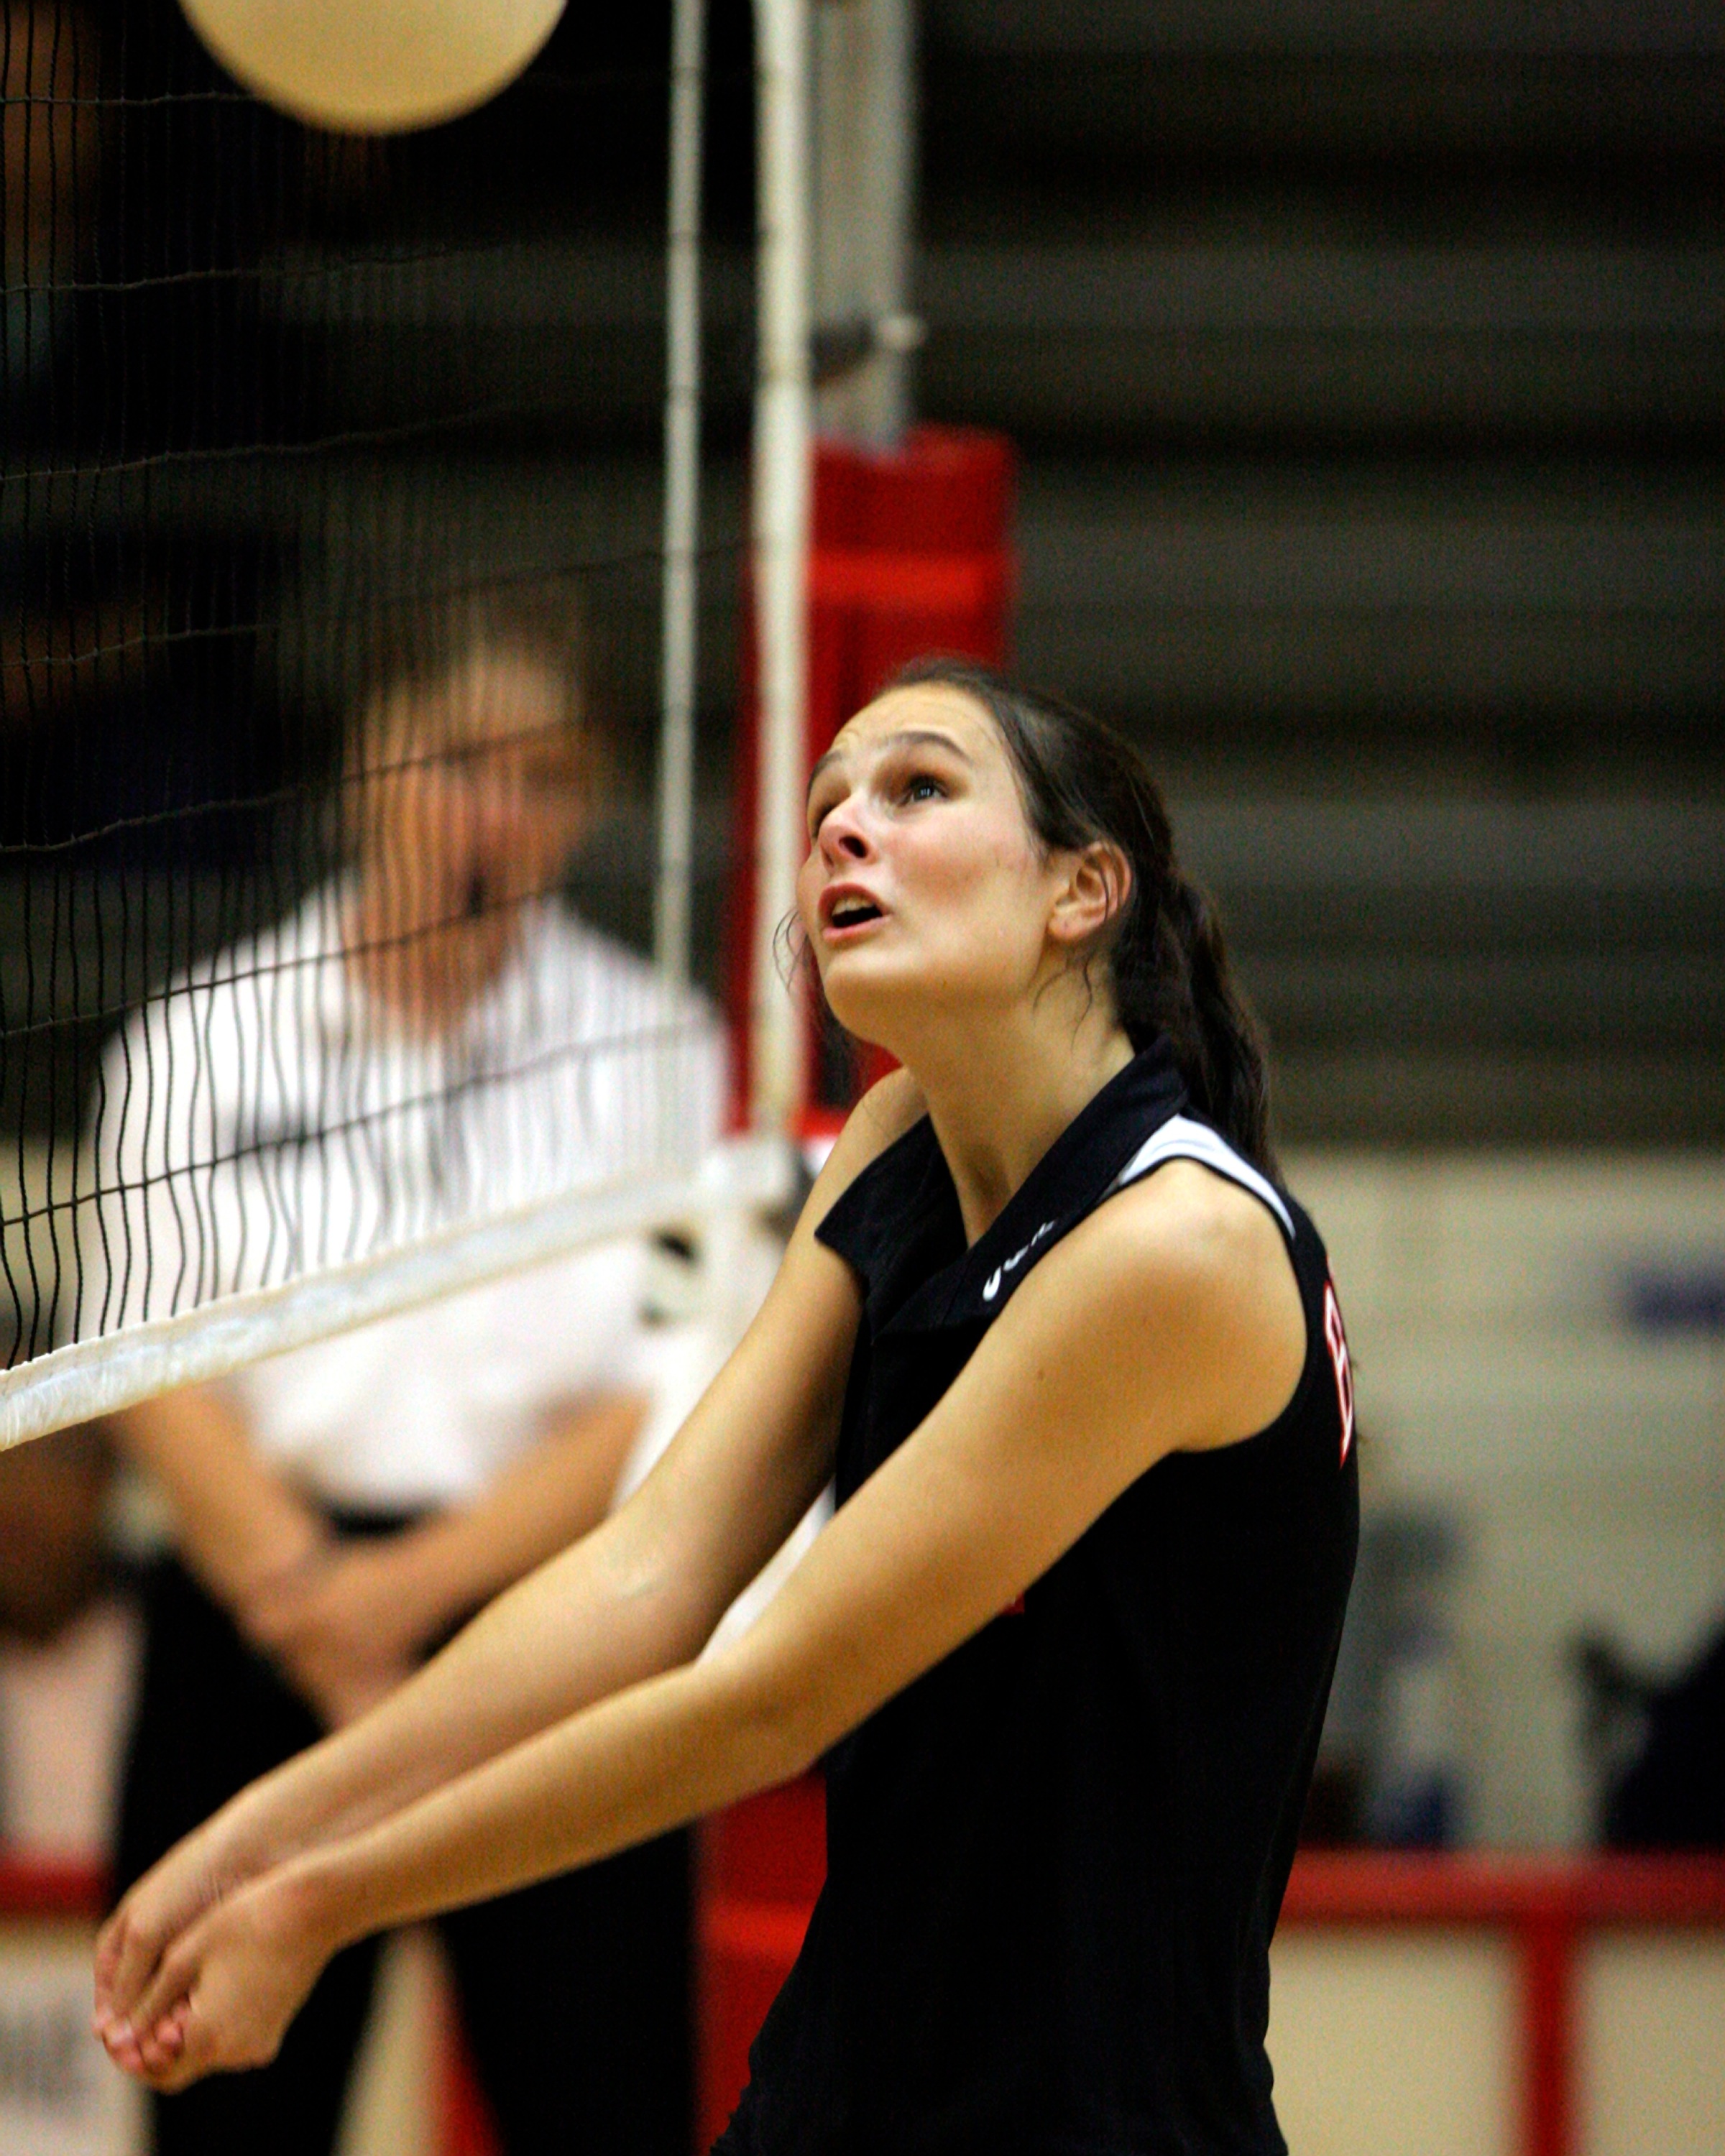
girl, game, play, female, dance, athletic, action, indoor, lady, player, activity, competition, sports, net, ball, attractive, athlete, active, volleyball, hit, volley